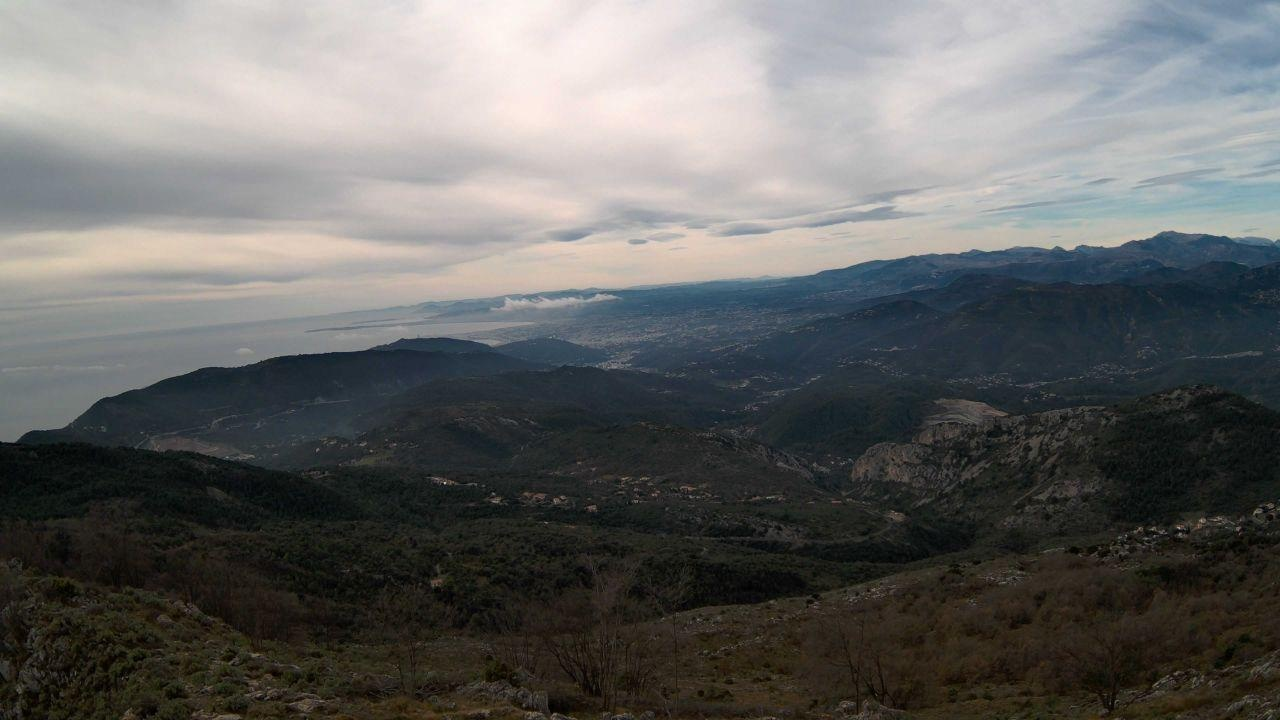
Fire: no
Smoke: no